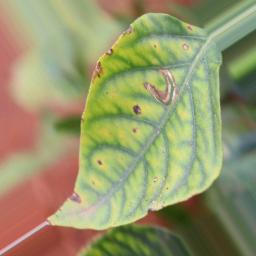
Label: nutritional